Nordland Line

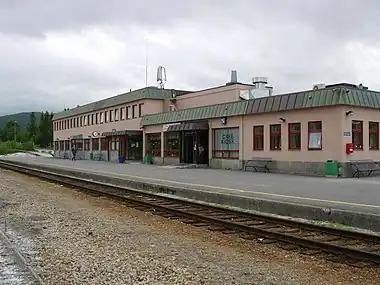
Fauske Station, terminus from 1958 to 1962, had a plainer style in concrete.

The section from Sunnan to Grong was designed by Eivind Gleditsch and in a transitional style between Historicism and Neo Classism. Increased standardization had been taken into use and the so-called Veggli Class or variations of it were used on most smaller station through Namdal. As the line continued northwards, reduced spending on architectural elegance caused simpler and simpler designs in wood. Once the line reached Salten it was evident that steam traction would soon be history and the functional layout of the stations changed. In Salten the smaller stations typically received a concrete ground floor and a wooden upper floor. The more monumental stations were Fauske in concrete and Bodø in brick.